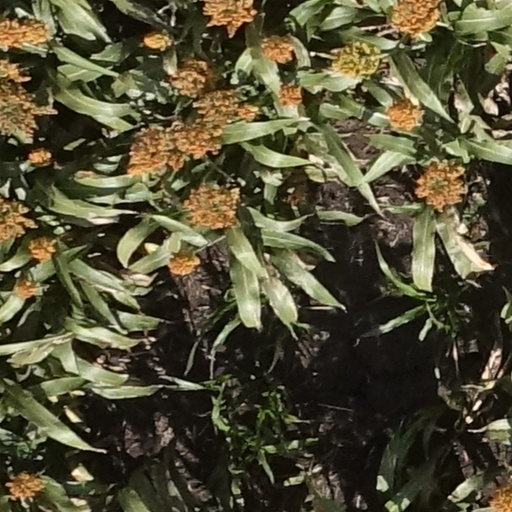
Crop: sorghum